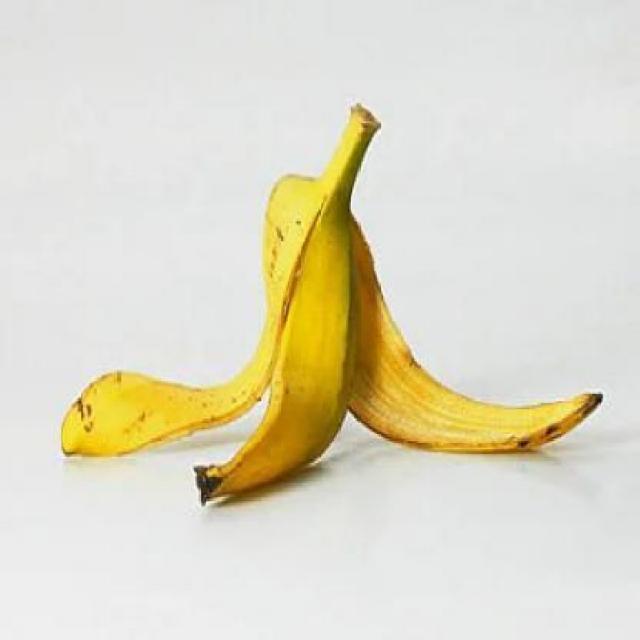
Label: bananas